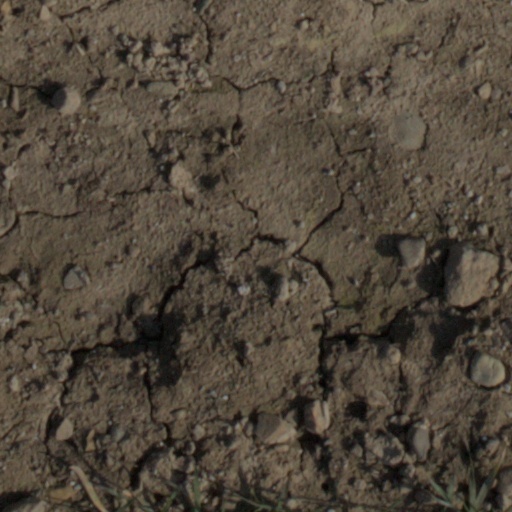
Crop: wheat